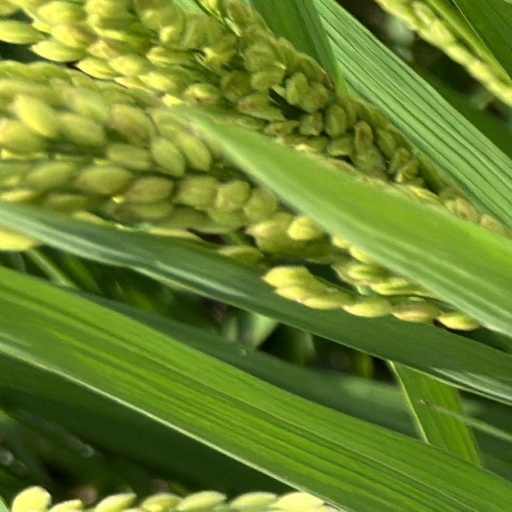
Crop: rice